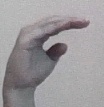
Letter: jeem